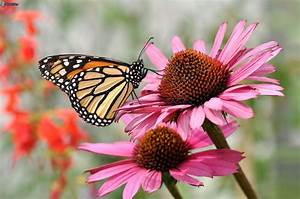
Label: farfalla